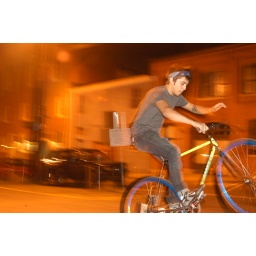
pete's mtn shoes were all wet, so he had to fuck around in road shoes....balls!